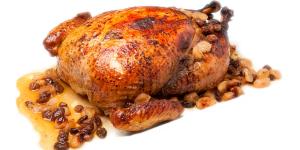
pularda rellena de frutas al cava